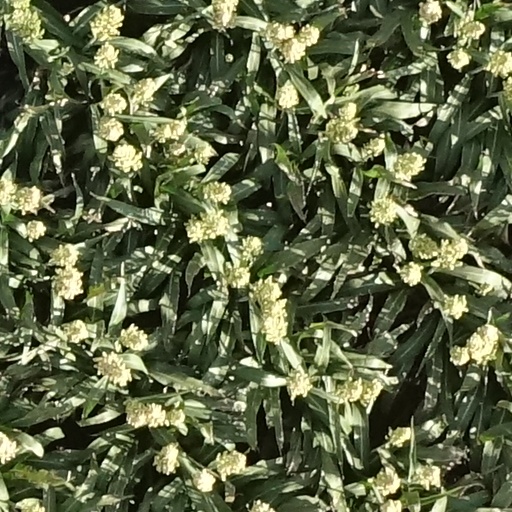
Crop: sorghum